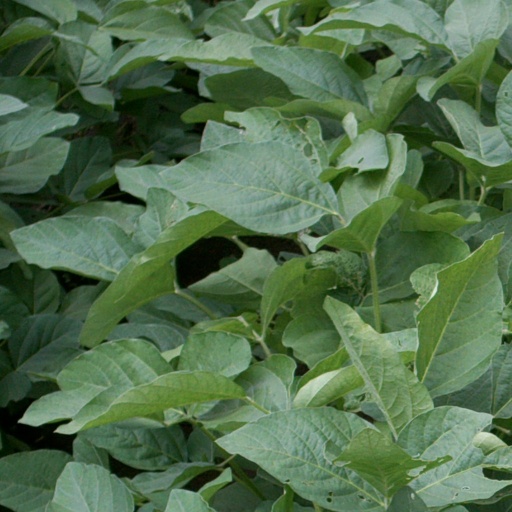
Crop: soybean